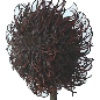
Label: Rambutan 1